Power and Control: Domestic Violence in America

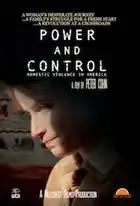

Power and Control: Domestic Violence in America is a documentary film released in 2010 that depicts the issue of domestic violence in the U.S. as told through the personal story of Kim Mosher, a mother of three from Wabasha, Minnesota, and victim of physical and emotional abuse. Finally leaving her husband in 2008 and facing an uncertain future, she succeeds in re-building much of her life, seeking refuge at a women's shelter and forming deep friendships with other victims.